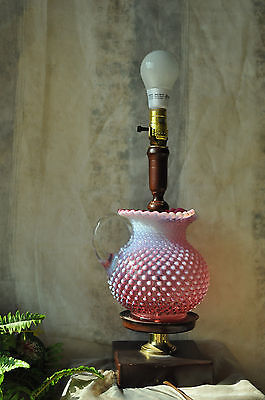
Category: lamp